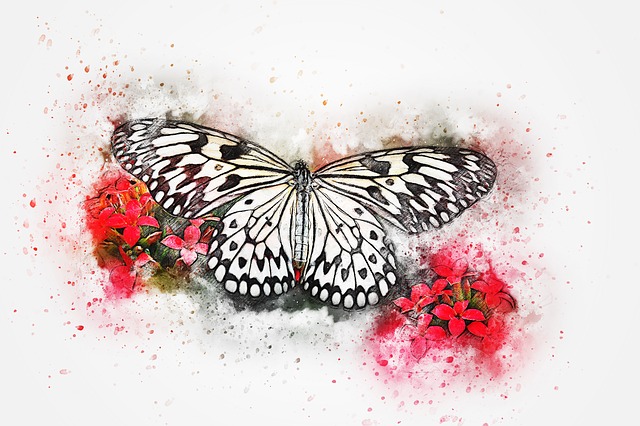
Label: farfalla